Bolivia (Walton song)

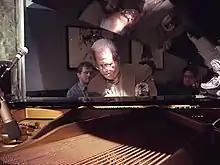
Picture of Cedar Walton in 2001, the composer of Bolivia.

"Bolivia" is a jazz standard written by American jazz pianist Cedar Walton. It is regarded as his best-known composition.